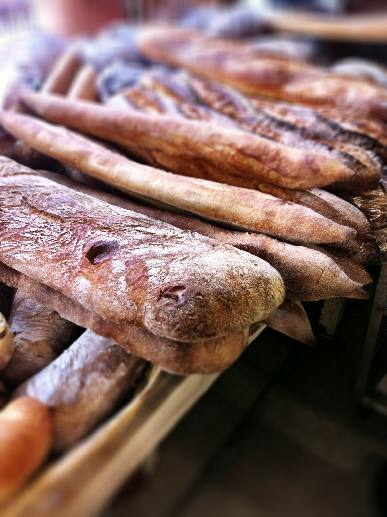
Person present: No